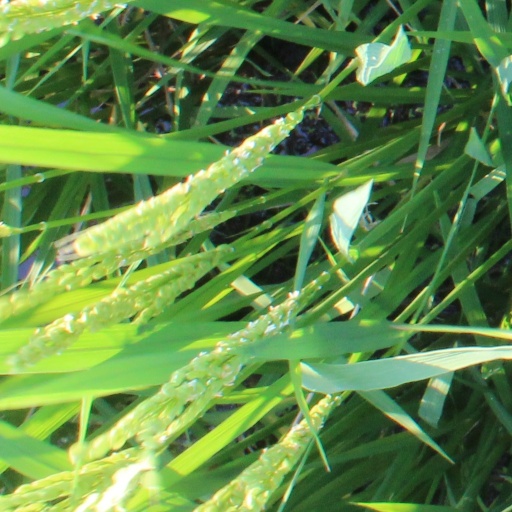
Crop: rice